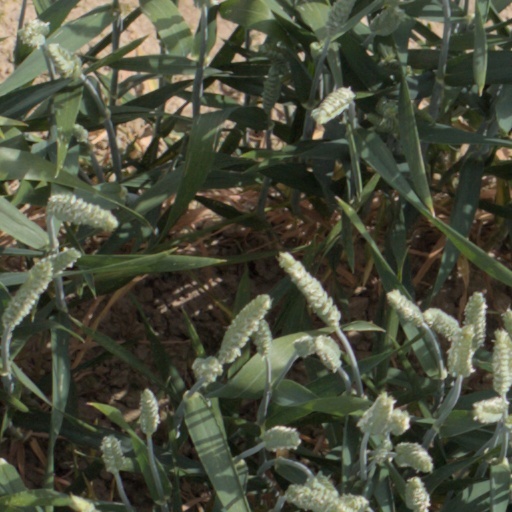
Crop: wheat